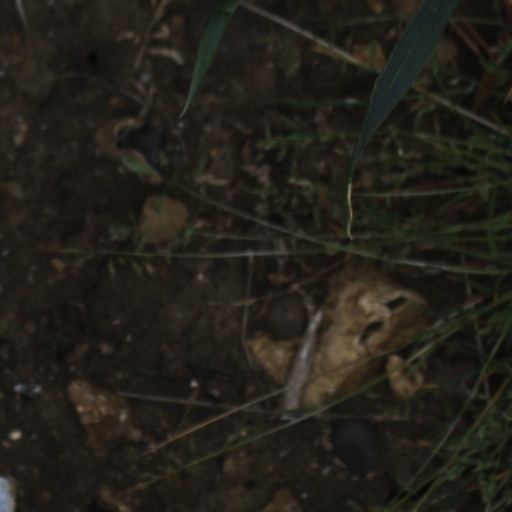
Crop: wheat